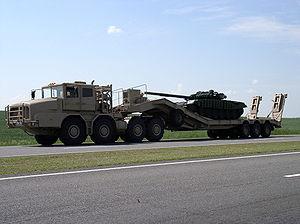
Le char d'assaut aussi appelé char, est un système d'arme mobile constitué d'un canon monté sur un véhicule automobile blindé et le plus souvent chenillé.